Adelaide University Sport

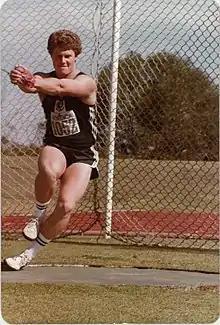
Three-time Intervarsity Hammer Throw Champion and University Blue Thomas Murrell of Adelaide University Athletics Club

The Adelaide University Boat Club was founded in 1881 and is one of South Australia's premier rowing clubs. The club claims to be the second-oldest in Australia, though this claim is disputed with the Sydney University Boat Club who uses the founding date of the Sydney Rowing Club. It is a member club of Rowing SA (South Australian Rowing Association) and operates from the Torrens River in the Adelaide city centre, and from West Lakes in the suburb of West Lakes. The city boathouse was donated by Robert Barr Smith in 1909. The West Lakes Boathouse is shared with the other South Australian rowing clubs and is administered by Rowing SA.